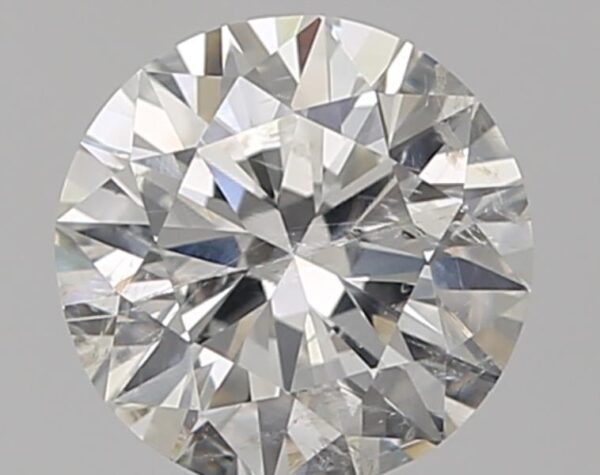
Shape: round
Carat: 1
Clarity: SI2
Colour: H
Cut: VG
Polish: VG
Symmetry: GD
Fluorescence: N
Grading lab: IGI
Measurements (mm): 6.45 x 6.36 x 3.94